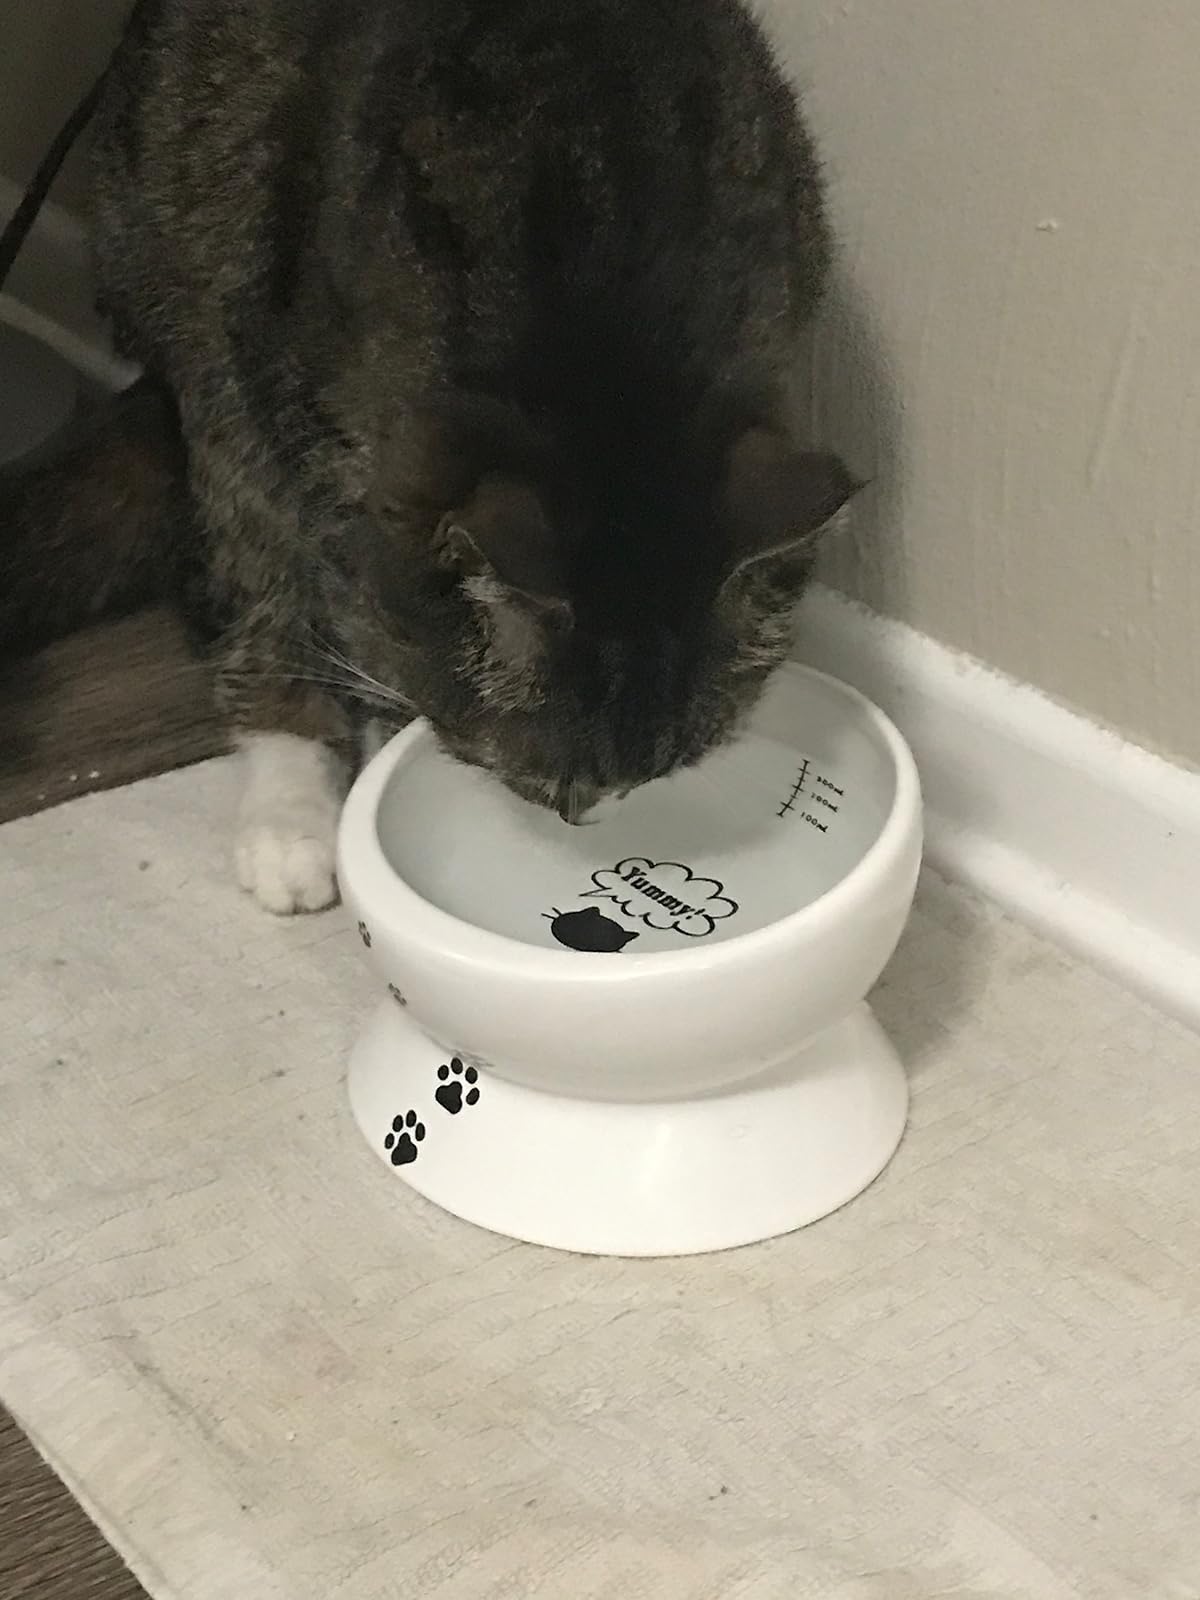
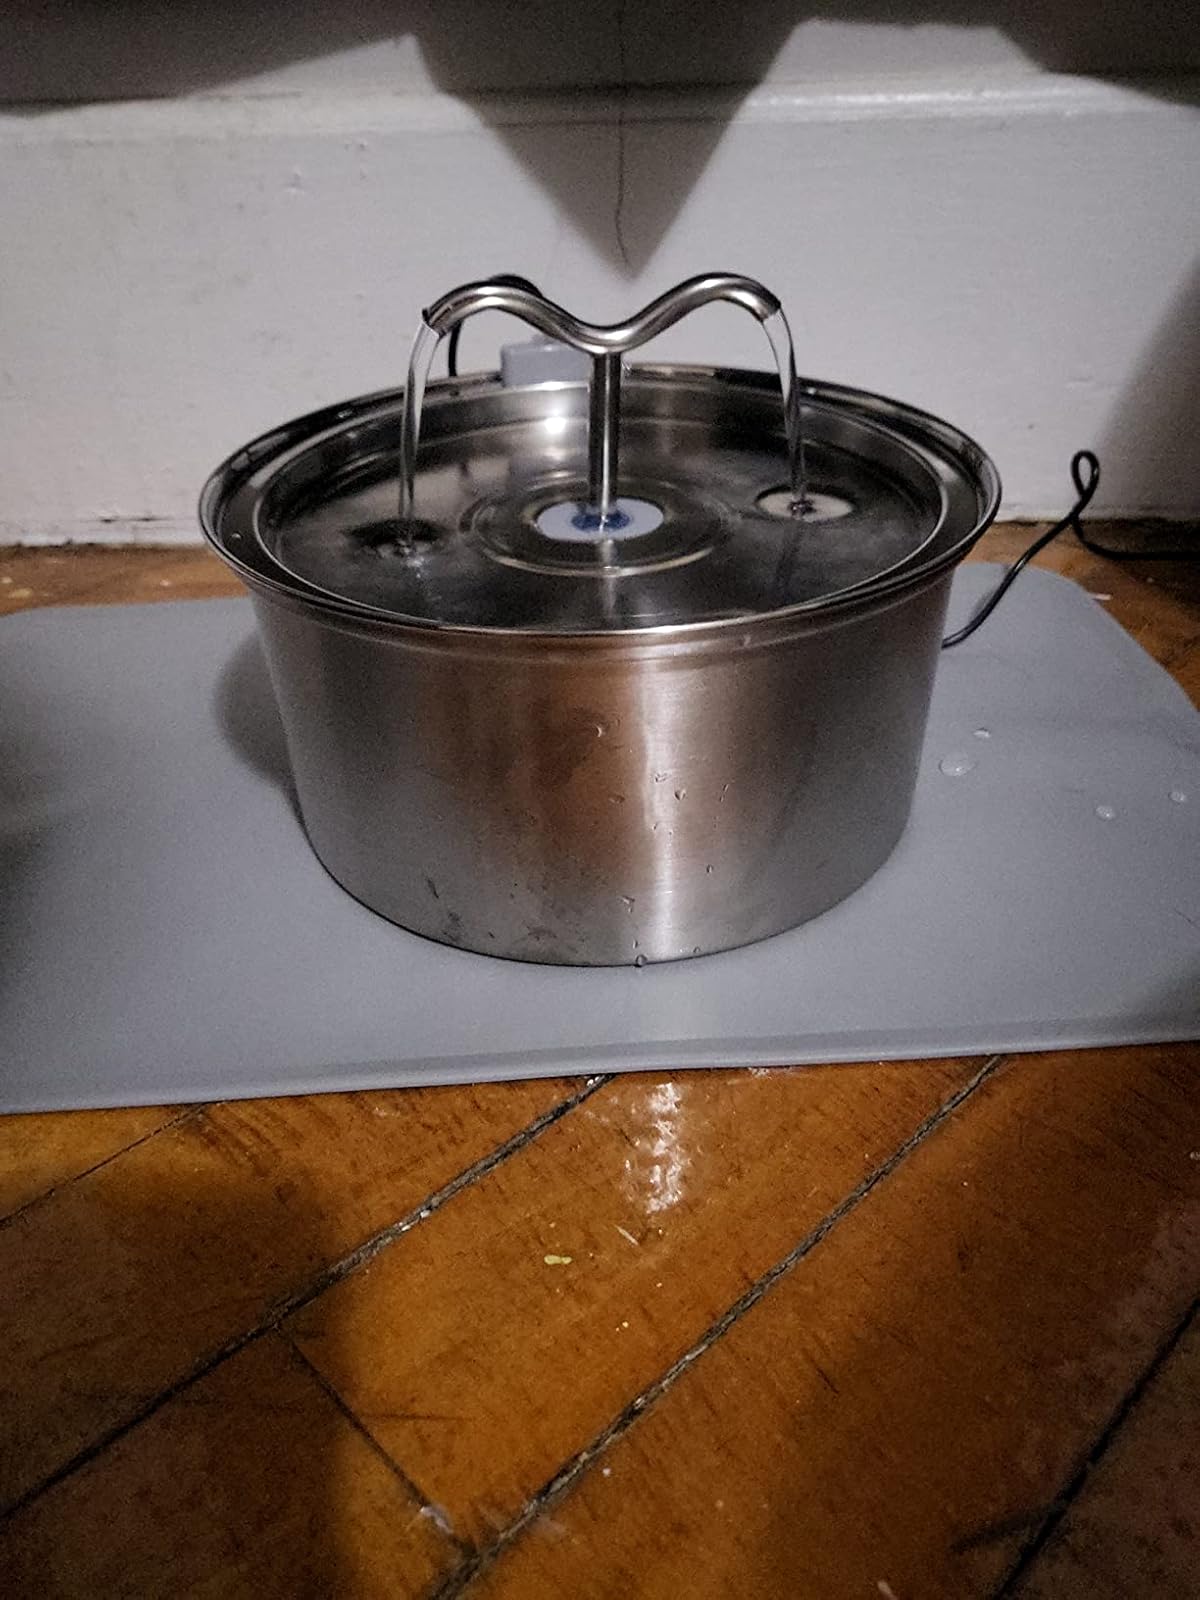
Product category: items_bowl
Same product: no